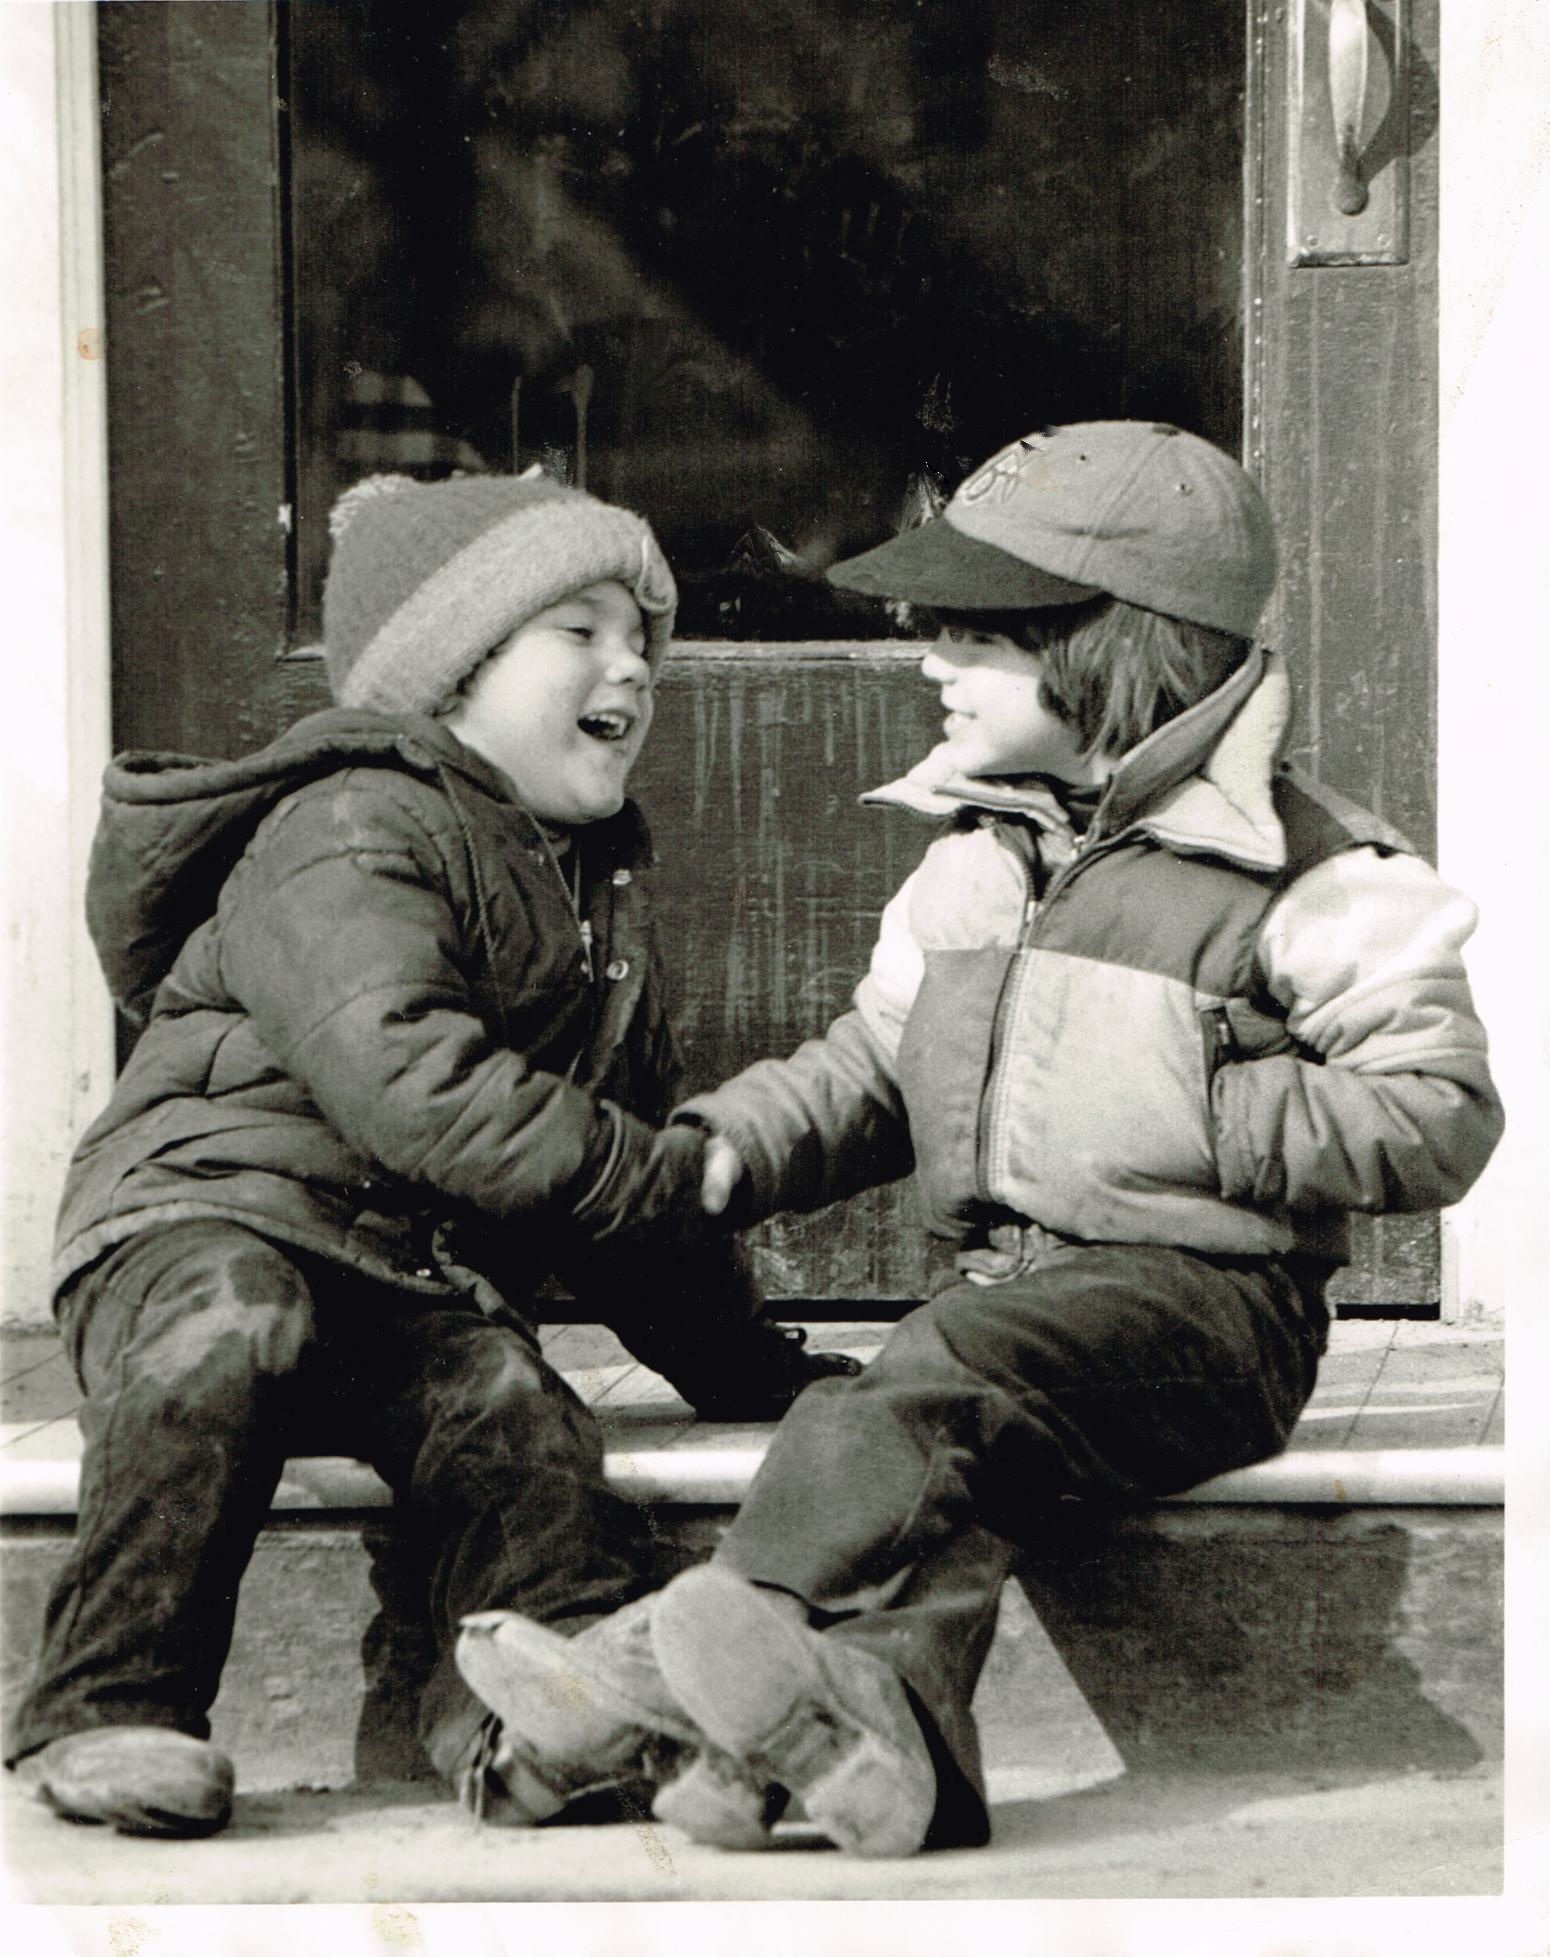
person, people, retro, young, soldier, children, hands, shaking, old picture, militia, human positions, frends